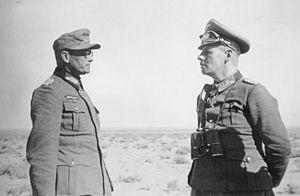
Le titre de cet article contient le caractère ö. Quand celui-ci n'est pas disponible ou n'est pas désiré, le nom de l'article peut être représenté comme Karl Boettcher.